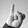
ASL letter: I